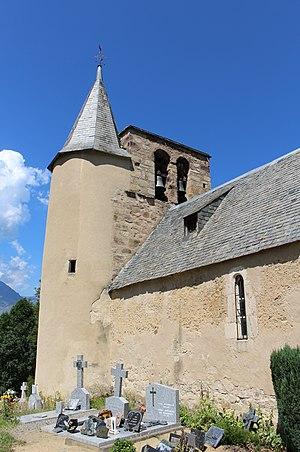
Église Saint-Blaise de Ris (Hautes-Pyrénées)
L'église Saint-Blaise de Ris est une église catholique du XIᵉ siècle située à Ris, dans le département français des Hautes-Pyrénées en France.
Ris est une commune française située dans le département des Hautes-Pyrénées, en région Occitanie.
La liste des églises des Hautes-Pyrénées recense de manière exhaustive les églises situées dans le département français des Hautes-Pyrénées.